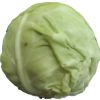
Label: white_cabbage